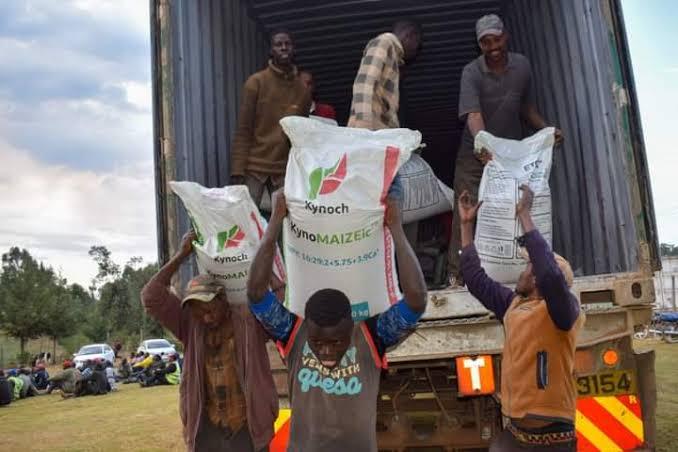
Kundi la wanaume wakishusha mizigo kutoka kwenye gari la kubebea mizigo, baadhi yao wakishusha magunia hayo na wengine wakibeba mabegani, magunia hayo yana nembo na maandishi mbalimbali yanayoashiria kuwa ni bidhaa za kilimo na ufugaji, shughuli hii inashughulikia bidhaa zinazohusiana na afya ya wanyama na kilimo.